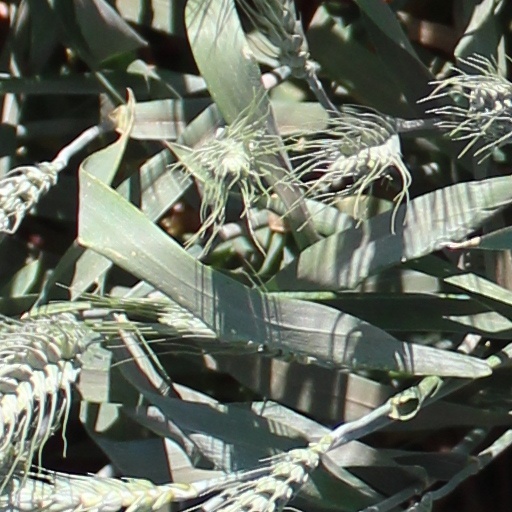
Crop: wheat